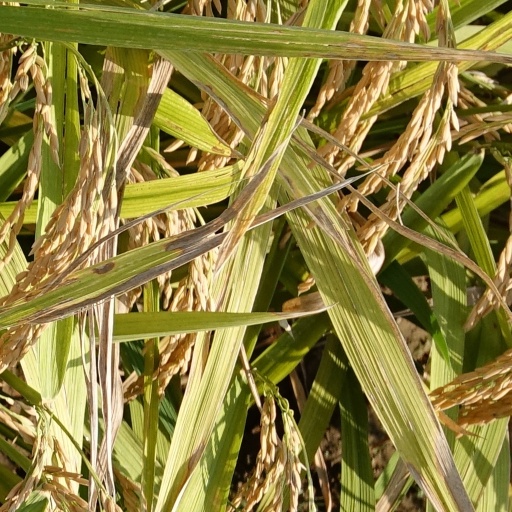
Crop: rice